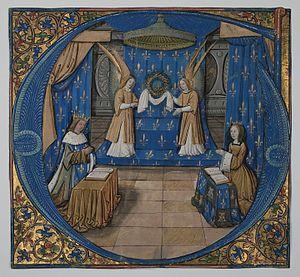
Le Maître de Philippe de Gueldre désigne par convention un enlumineur actif à Paris et peut-être à Rouen entre 1495 et 1510. Il doit son nom à un manuscrit de La Grande Vie de Jésus-Christ peint pour Philippe de Gueldre conservé à la Bibliothèque municipale de Lyon.